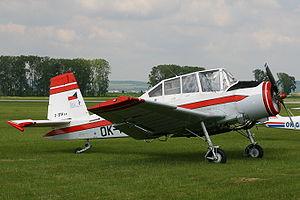
Le Zlín Z-37 Čmelák est un avion léger de travail agricole tchécoslovaque utilisé principalement pour l'épandage agricole dont le premier vol date de 1963. Il est également utilisé comme avion d'entraînement, d'observation et avion de transport.